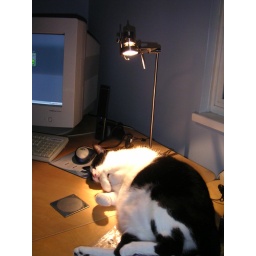
Tonic basks in the heat of the fantastic heat of my favourite industrial desk lamp